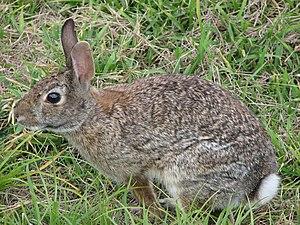
Cette liste commentée recense la mammalofaune en Italie. Elle répertorie les espèces de mammifères italiens actuels et celles qui ont été récemment classifiées comme éteintes. Cette liste comporte 159 espèces réparties en dix ordres et 36 familles, dont une est « éteinte », trois sont « en danger critique d'extinction », quatre sont « en danger », huit sont « vulnérables », douze sont « quasi menacées » et dix ont des « données insuffisantes » pour être classées.
Cette liste traite des mammifères se trouvant au Canada. Il y a environ 200 espèces de mammifères indigènes au Canada. La grandeur de son territoire offre une grande variété d'écosystèmes allant des montagnes aux plaines en passant par les espaces habités. On retrouve au Canada la moitié des espèces mondiales de Cétacés. Le groupe ayant le plus d'espèces sont les Rongeurs alors que le moins nombreux est celui des Didelphimorphes avec une seule espèce.
Le mot lapin est un terme très général qui désigne en français certains animaux lagomorphes à longues oreilles, que l'on différencie des lièvres par une silhouette moins élancée et par les petits qui naissent aveugles et nus, cachés dans un nid creusé au sol. Ces animaux ne correspondent donc pas à un niveau précis de classification scientifique.